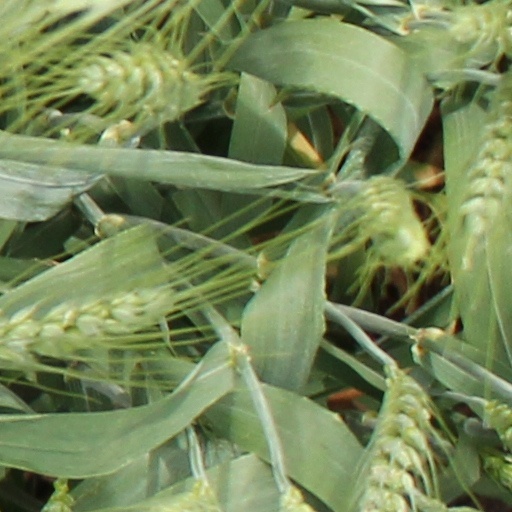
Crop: wheat